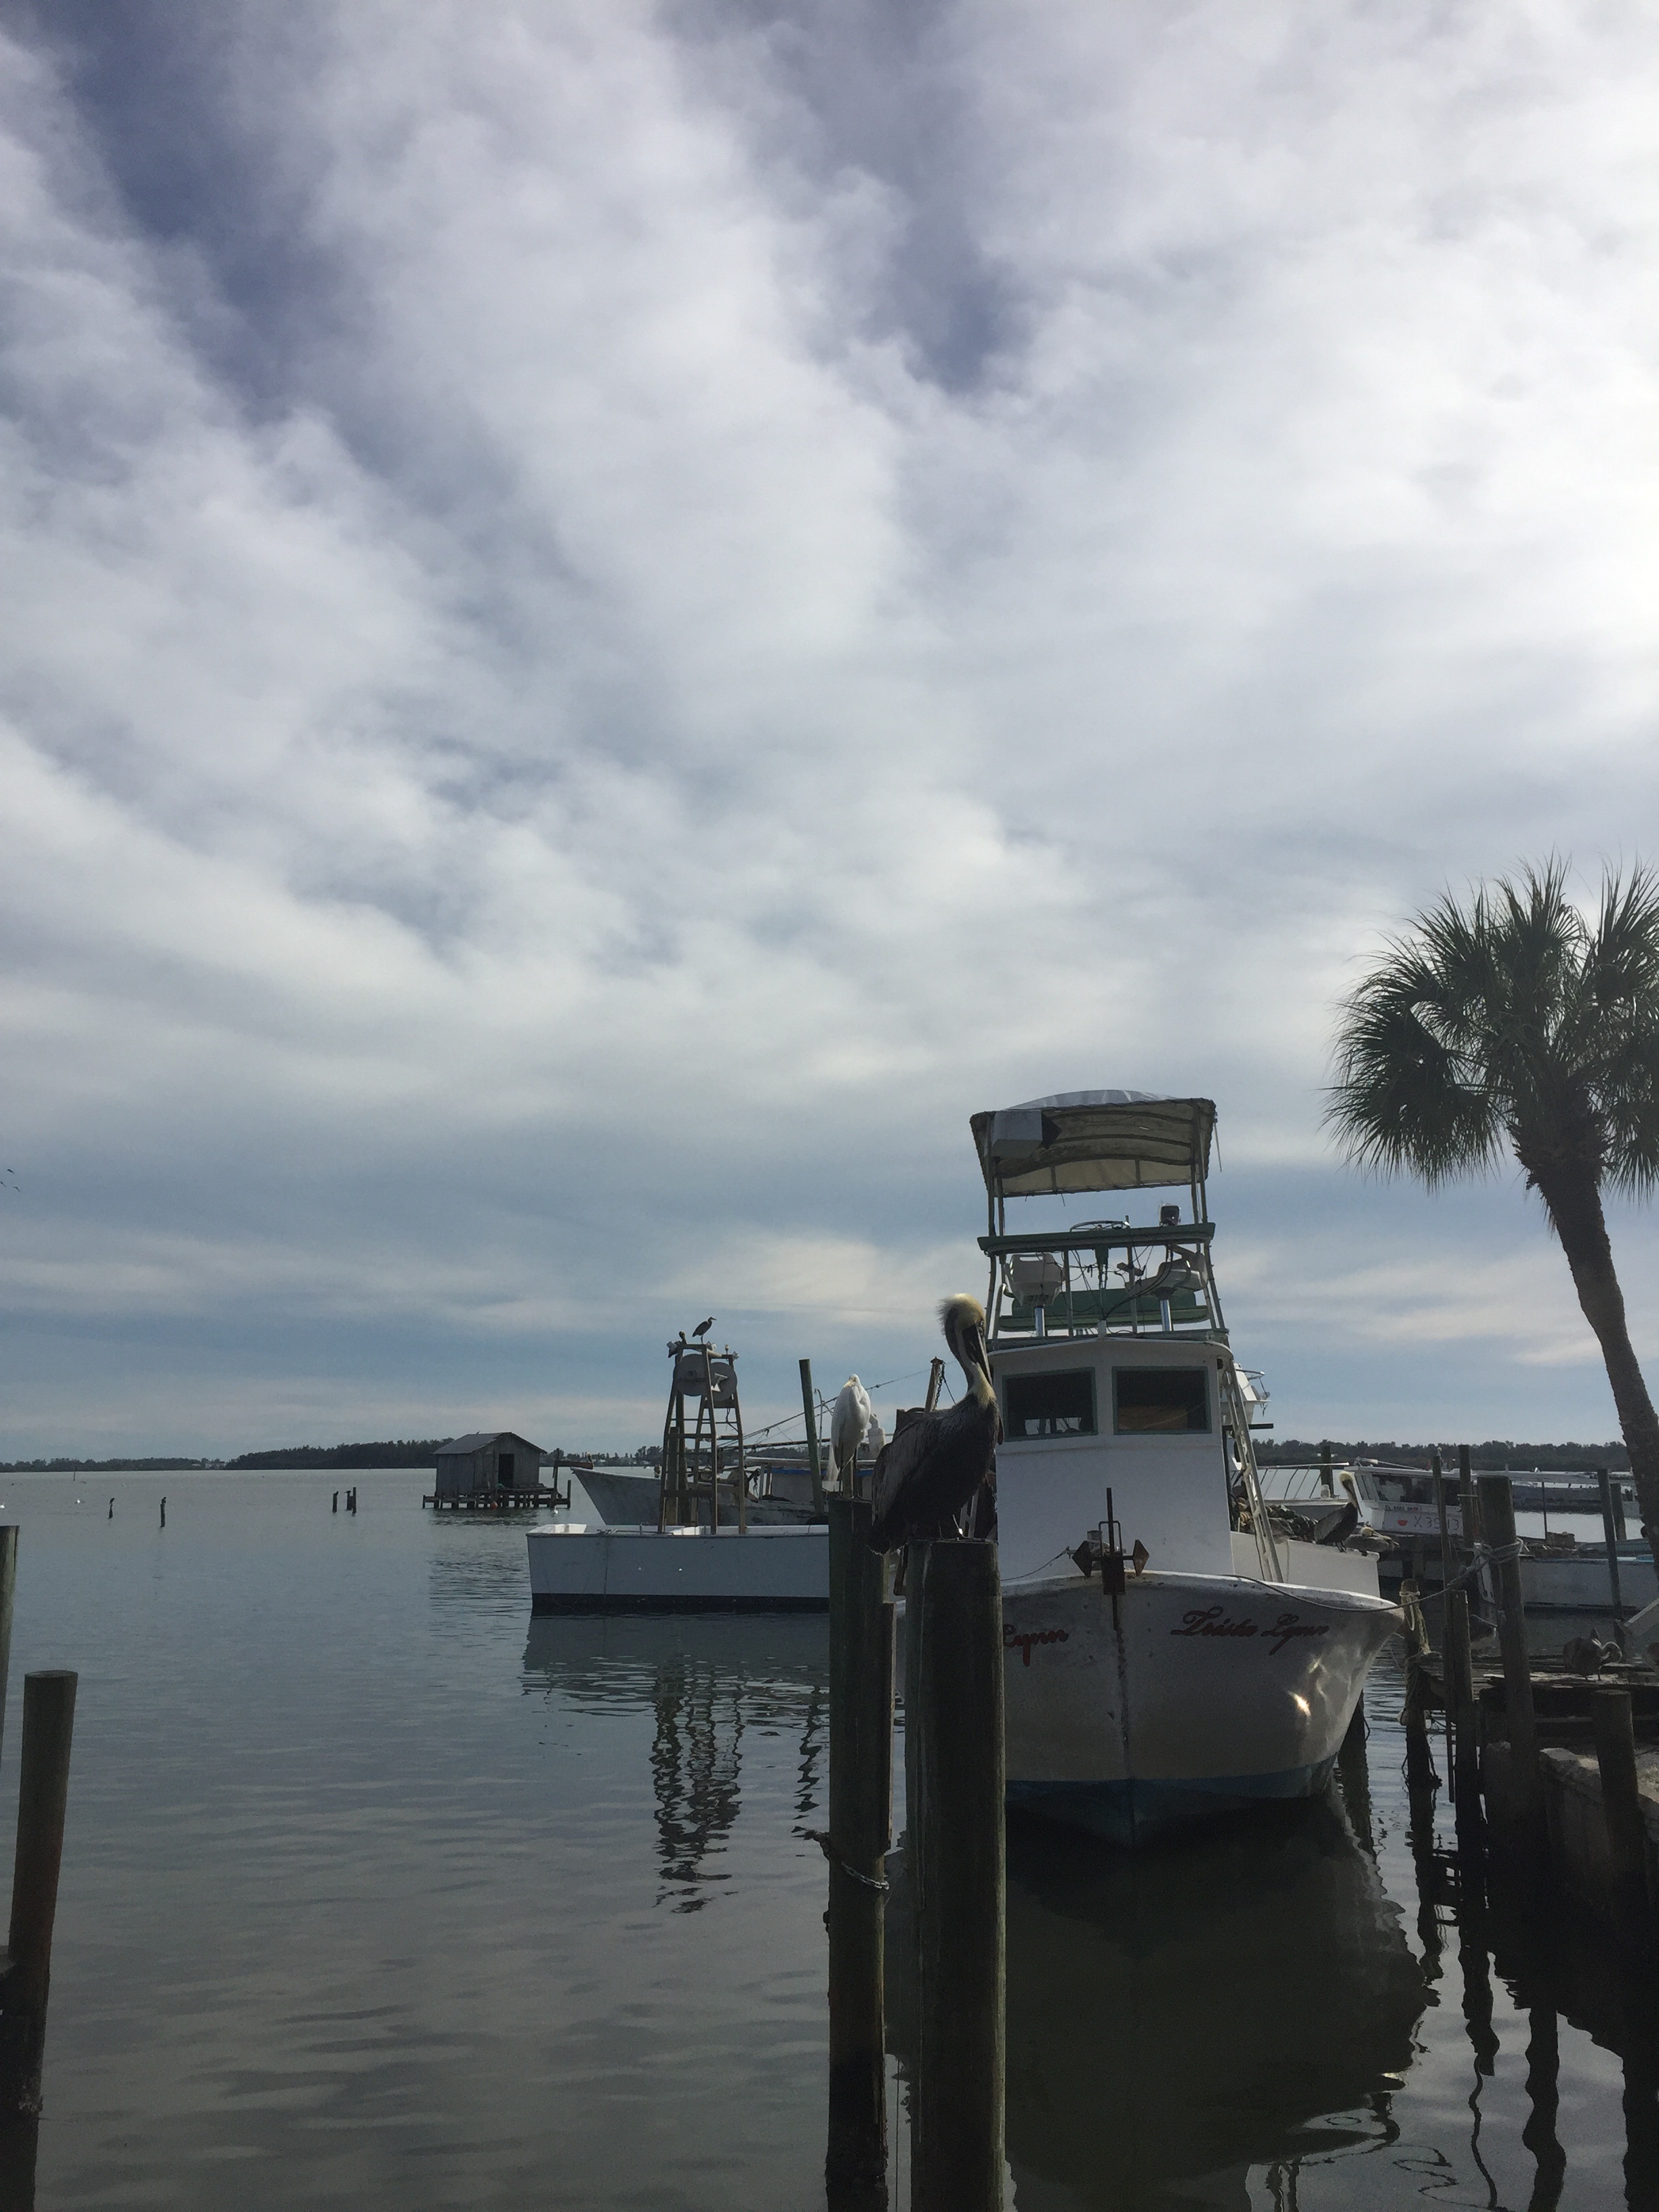
sea, coast, water, ocean, dock, cloud, boat, reflection, vehicle, bay, harbor, marina, waterway, ferry, watercraft, passenger ship